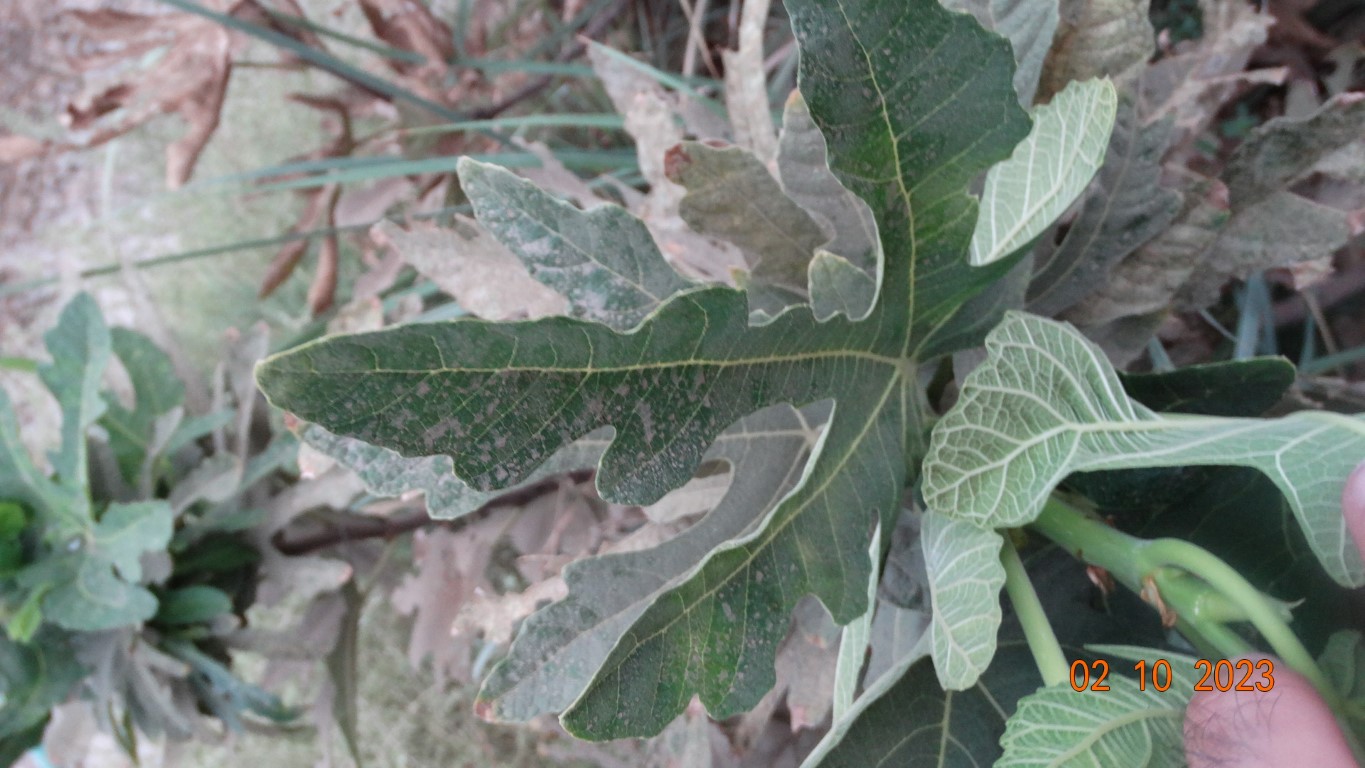
Label: healthy